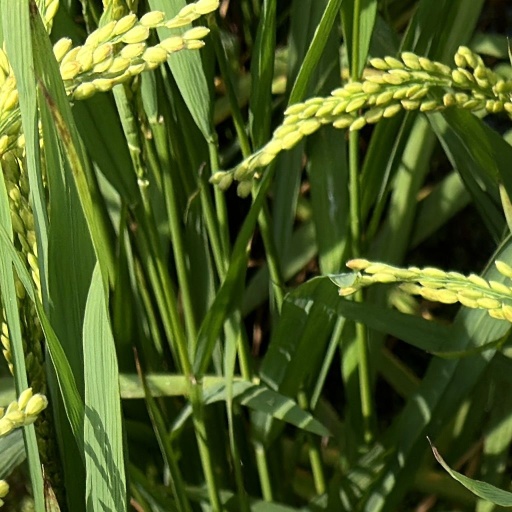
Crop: rice